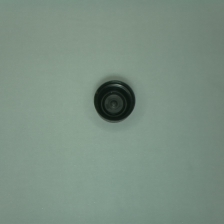
Color: black
Cap type: standard cap